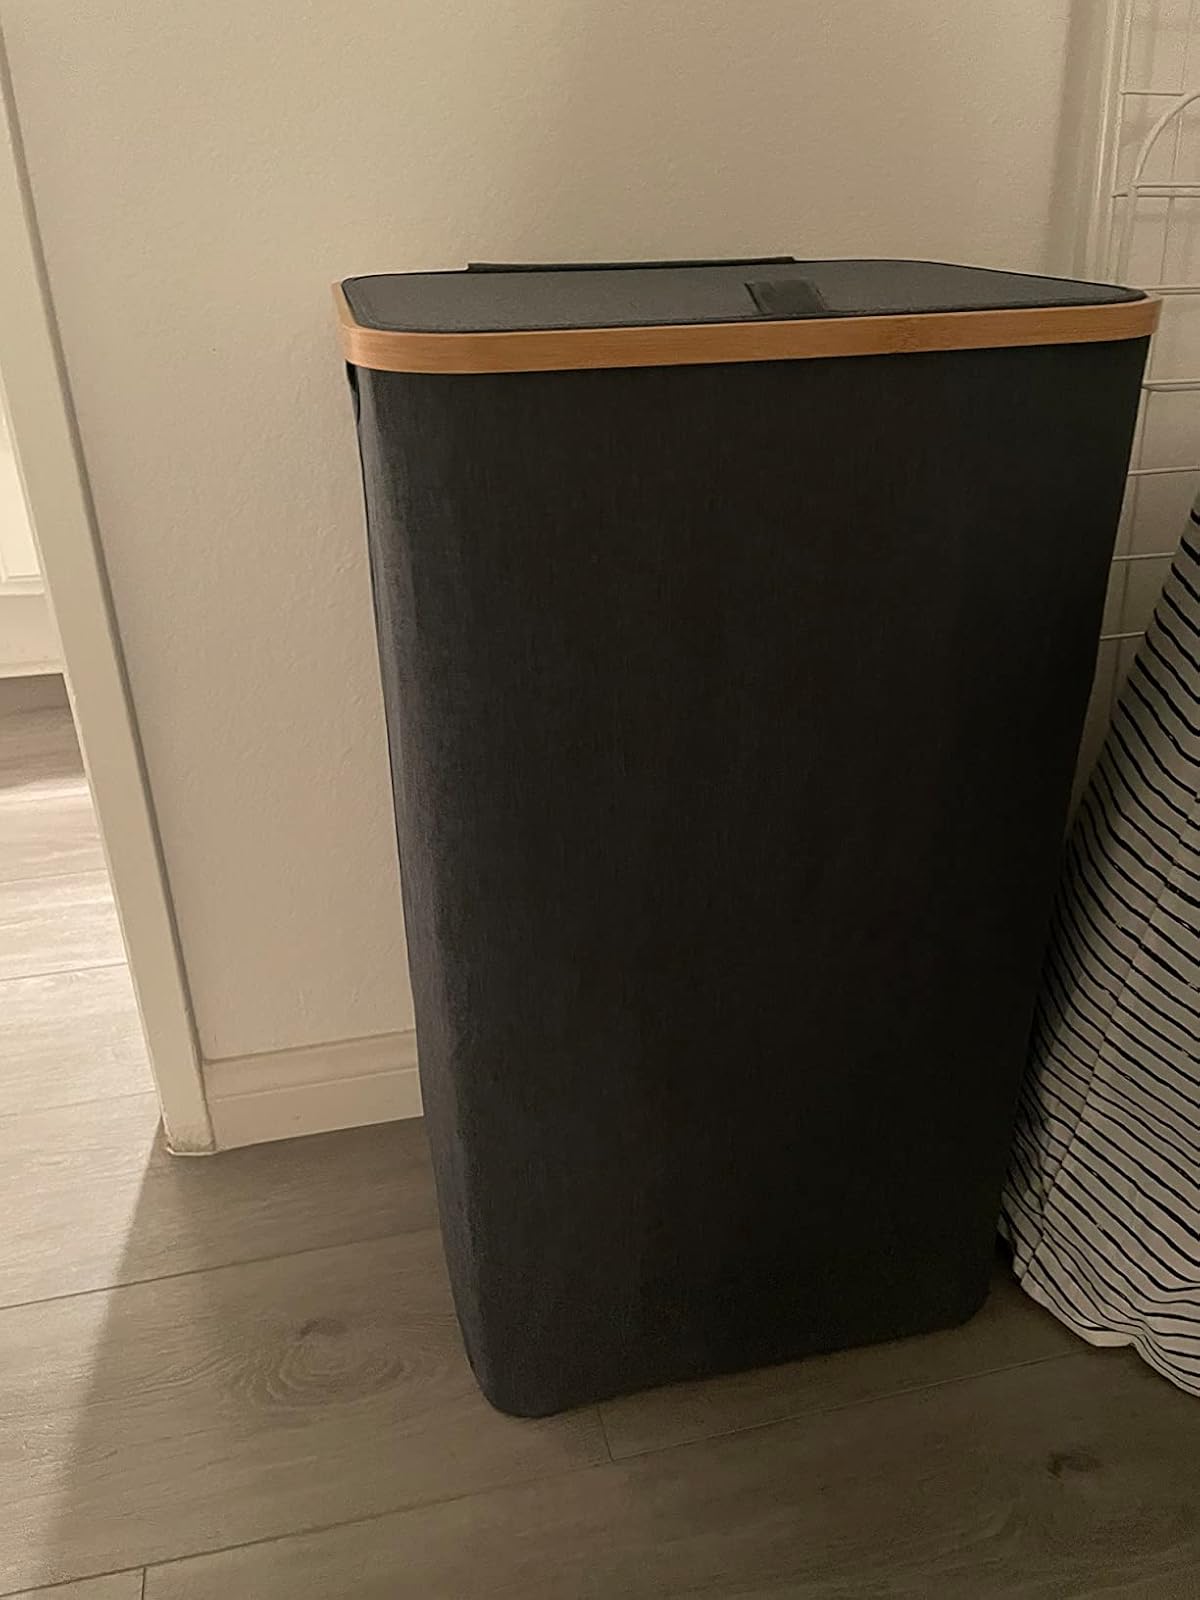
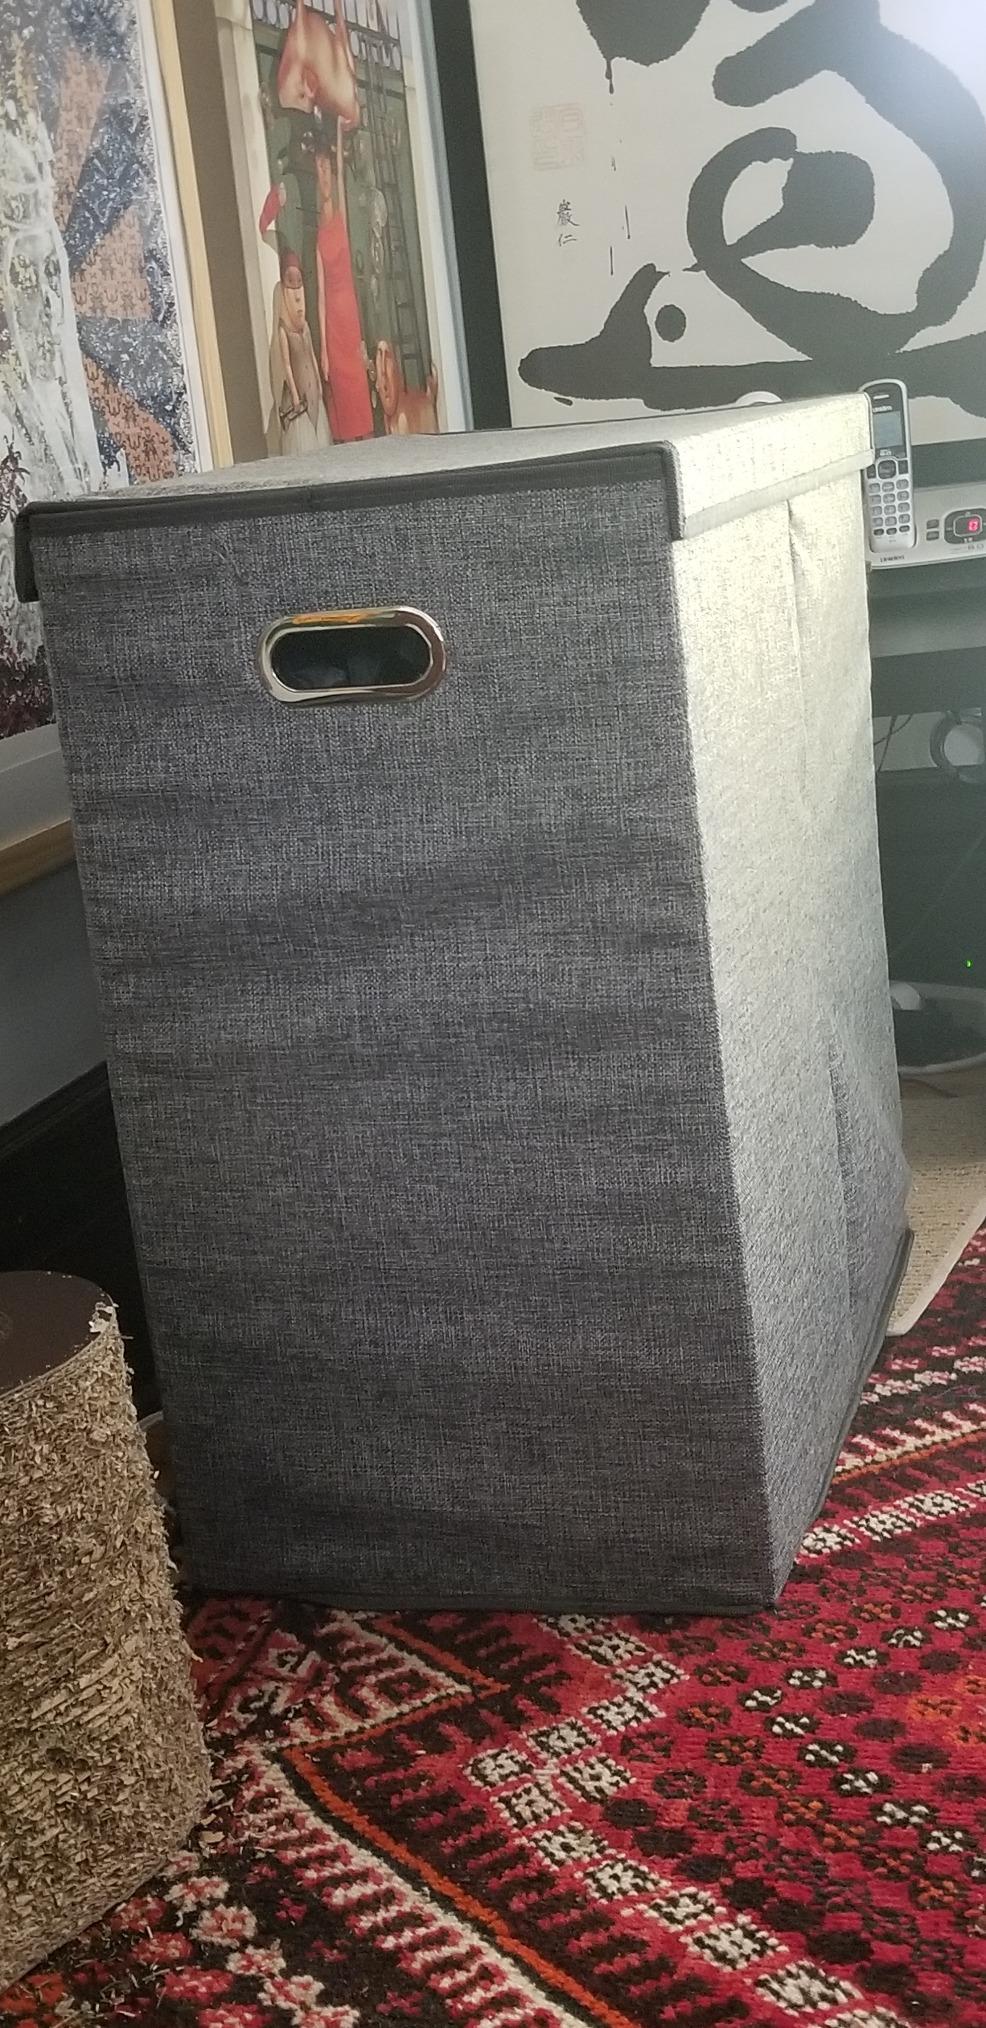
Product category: items_hamper
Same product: no